Atlético Madrid

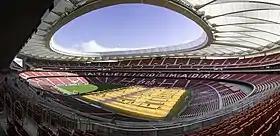
Riyadh Air Metropolitano home of Atlético

Real Madrid and Atlético Madrid are clubs with contrasting identities and different fates. While Real Madrid's Santiago Bernabéu proudly rises on the Paseo de la Castellana in the wealthy Chamartín neighbourhood of northern Madrid, Atlético's former stadium, the less glamorous Vicente Calderón, stood in the central-south of Madrid 1.8 km from the city center in the working class barrio of Arganzuela. Historically, Real Madrid have long been seen as the establishment club. On the other side, Atlético Madrid were always characterized by a "sentimiento de rebeldía", a sense of rebellion. They were associated with the military airforce (renamed Atlético Aviación), until the regime's preferences moved towards Real Madrid in the 1950s.